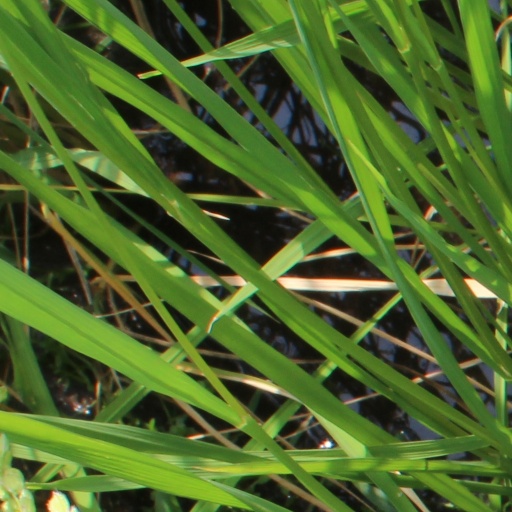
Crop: rice